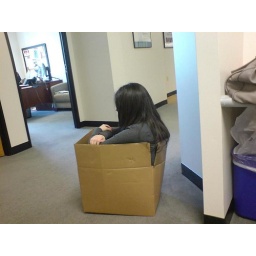
Kara = Ringu girl in box